Irene Kharisma Sukandar

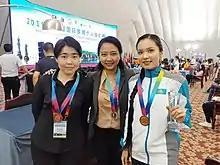
Sukandar as silver medalist stood between Turmunkh Munkhzul and Dinara Saduakassova at 2019 Asian Continental Chess Championship in China

Sukandar won the Indonesian Women's Chess Championship four times in a row from 2006 to 2010. She has represented Indonesia in five Women's Chess Olympiads from 2004 to 2014, the Women's Asian Team Chess Championship in 2009, the World Youth Under-16 Chess Olympiad in 2007, the 2006 Asian Games, the 2009 Asian Indoor Games, and the 2013 Asian Indoor and Martial Arts Games. She won the individual silver medal on board 3 in the 36th Chess Olympiad in 2004 and bronze in the team blitz chess event at the Asian Indoor and Martial Arts Games.